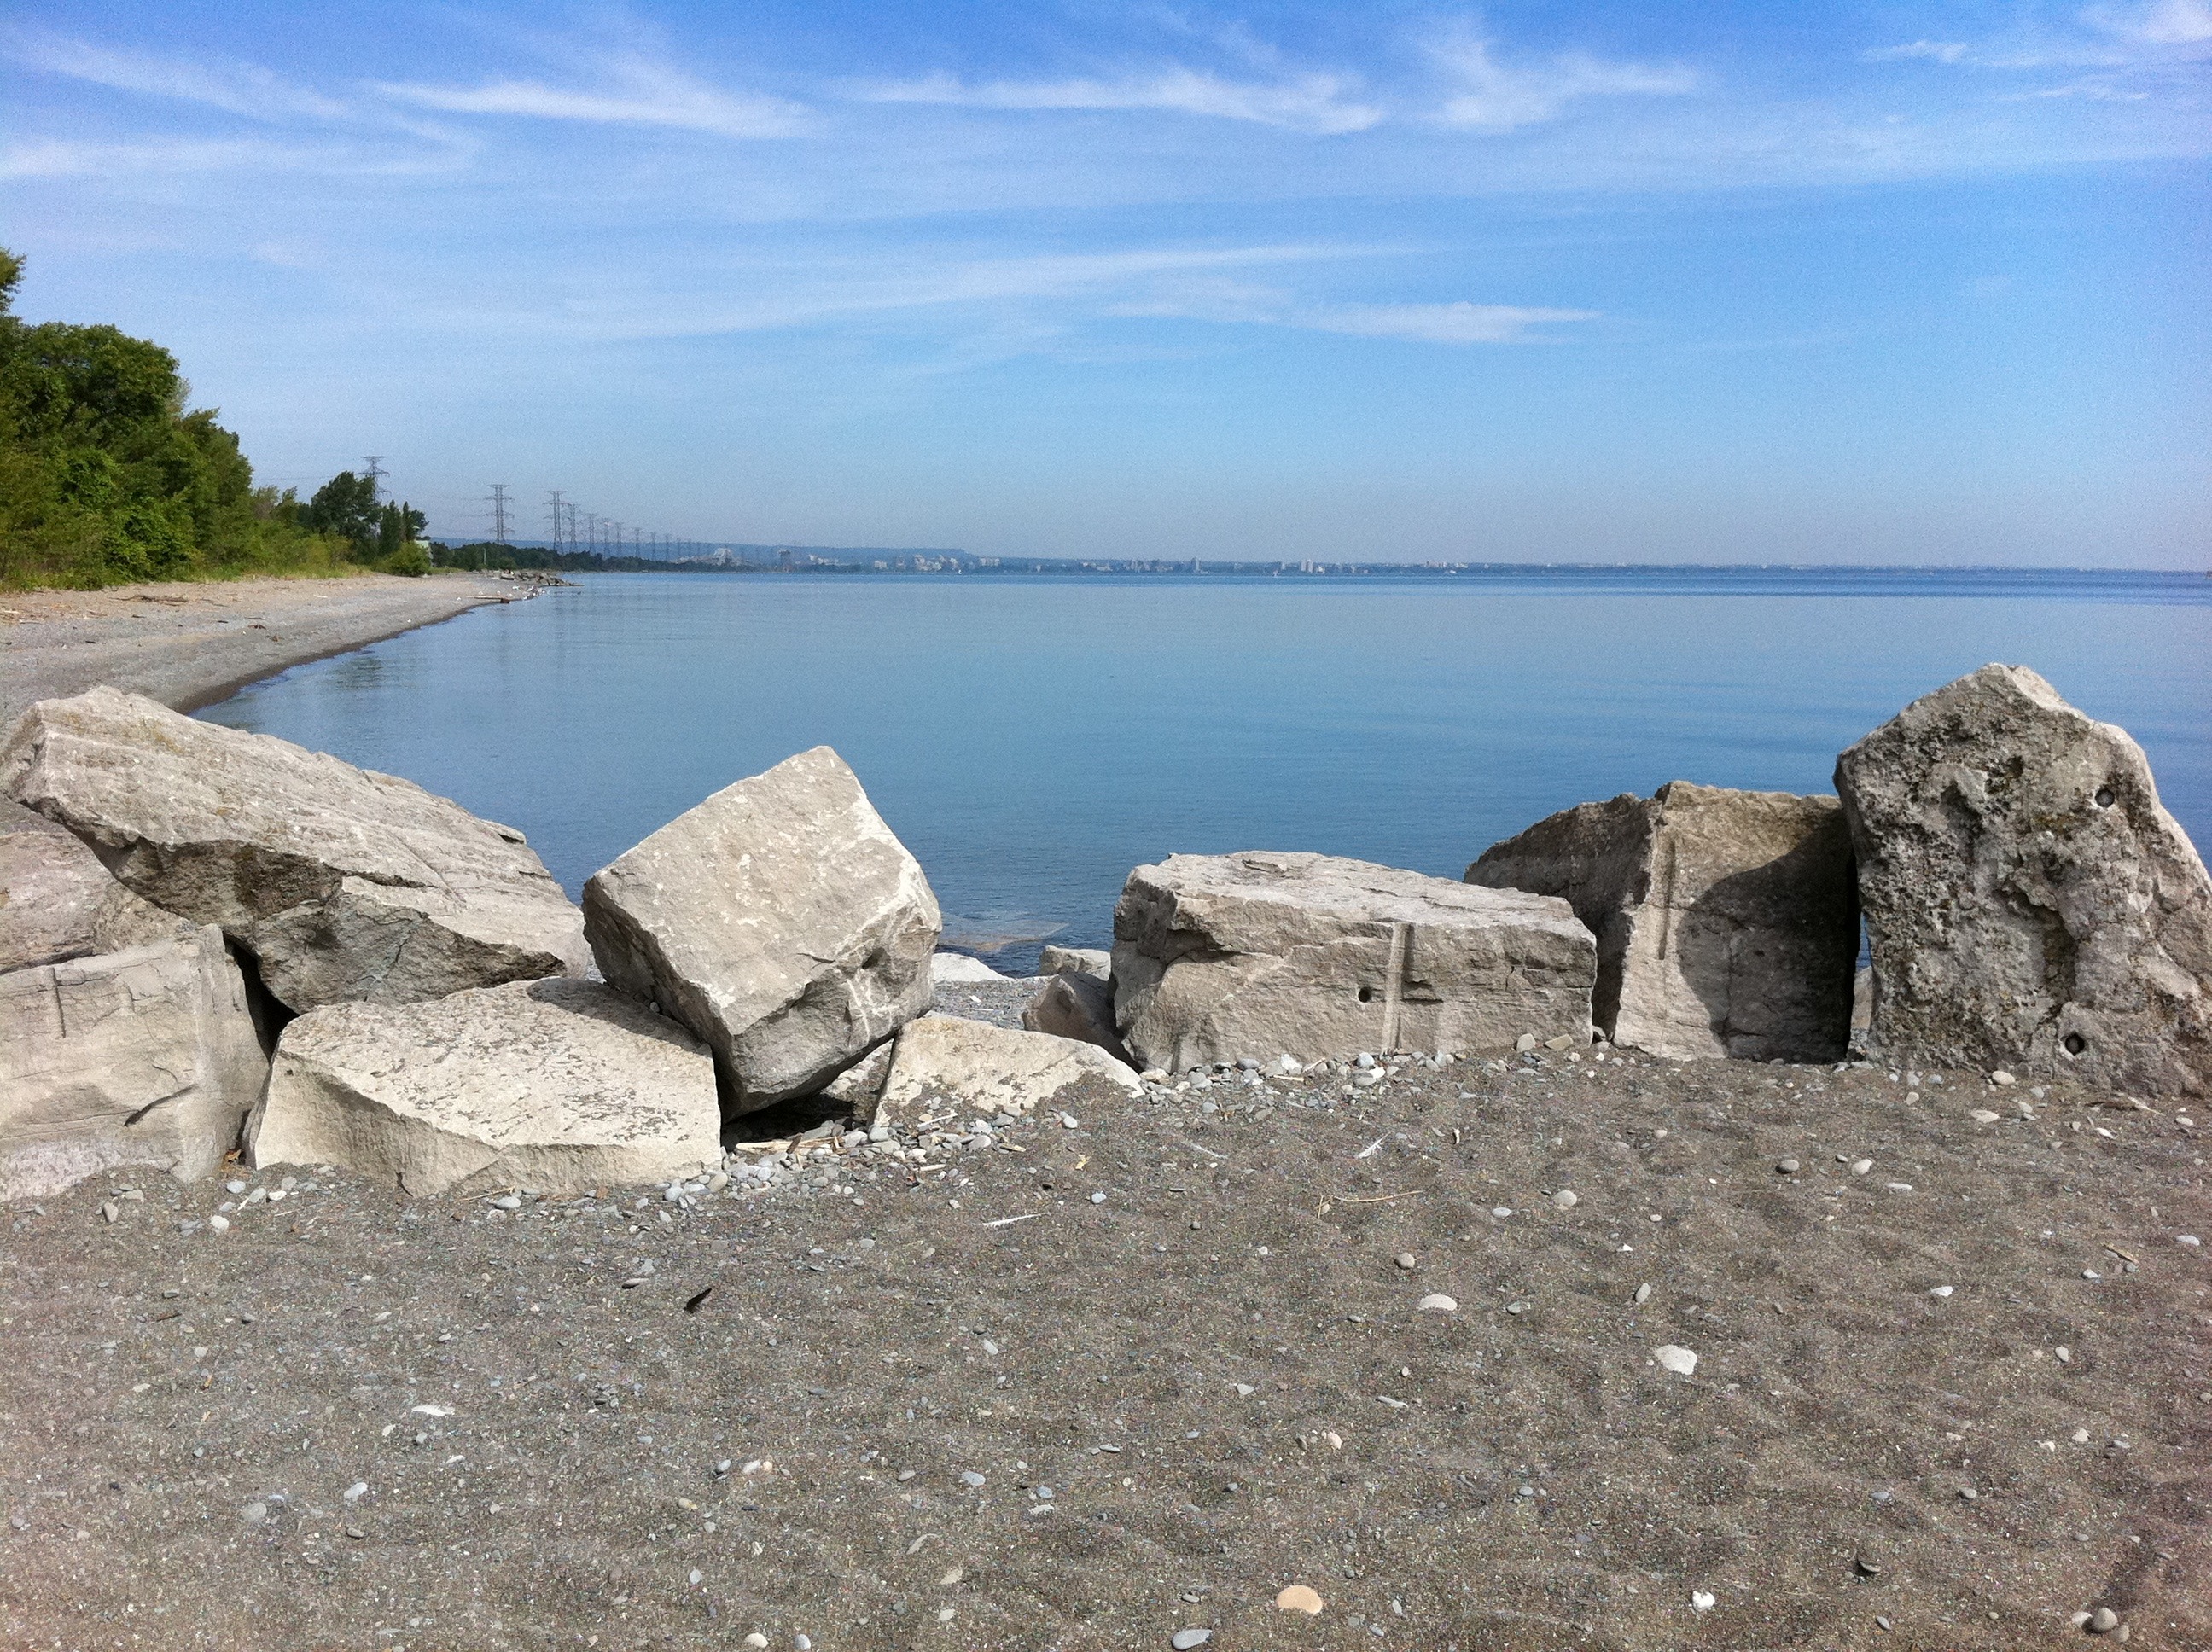
beach, landscape, sea, coast, water, nature, sand, rock, ocean, mountain, shore, lake, vacation, cliff, bay, blue, reservoir, terrain, material, rocks, geology, pebbles, boulders, cape, burlington, sand gravel